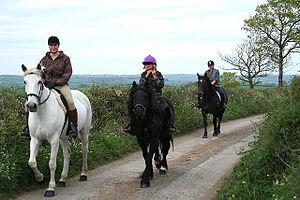
La notion de cheval sans papiers désigne des chevaux et des poneys dont la race et/ou l'origine exacte sont inconnues et, par extension, des équidés qui ne disposent d'aucun document officiel et ne sont inscriptibles dans aucun studbook. Elle est comparable à la situation d'autres animaux domestiques tels que les chiens bâtards et les chats de gouttière. Les chevaux sans papiers peuvent être issus de croisements très divers, ou encore être des animaux issus de deux reproducteurs de race, mais qui ne respectent pas le standard de celle-ci. Beaucoup moins chers à l'achat que les chevaux pleins papiers, ils sont généralement dévalorisés par les professionnels de l'équitation et sur le marché de l'élevage.